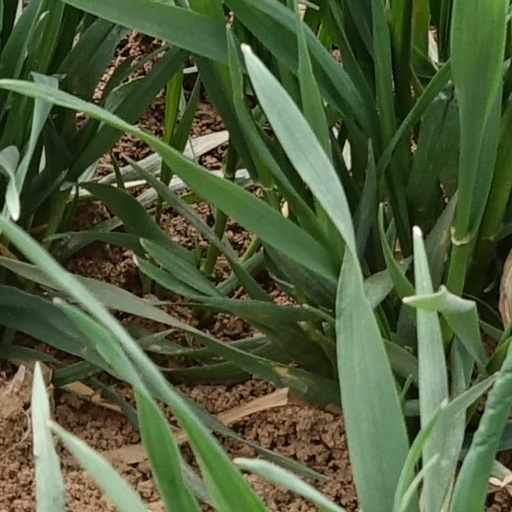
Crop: wheat